Vacancy defect

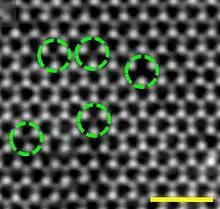
Electron microscopy of sulfur vacancies in a monolayer of molybdenum disulfide. Right circle points to a divacancy, i.e., sulfur atoms are missing both above and below the Mo layer. Other circles are single vacancies, i.e., sulfur atoms are missing only above or below the Mo layer. Scale bar: 1 nm.

In crystallography, a vacancy is a type of point defect in a crystal where an atom is missing from one of the lattice sites. Crystals inherently possess imperfections, sometimes referred to as crystallographic defects.